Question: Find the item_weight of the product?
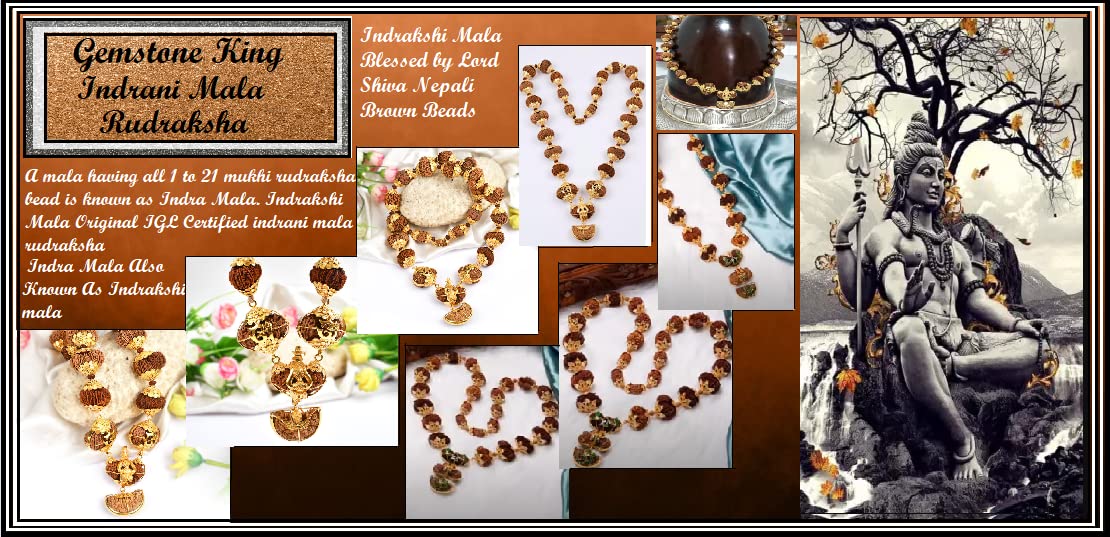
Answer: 1.0 ton